Angel Leigh McCoy

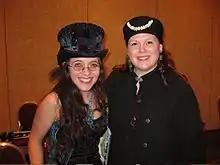
Angel Leigh McCoy (right) with singer/songwriter S. J. Tucker, 2009

Angel Leigh McCoy (born December 13, 1962) is an American game designer and fiction writer based in Seattle, Washington.